Federalist No. 25

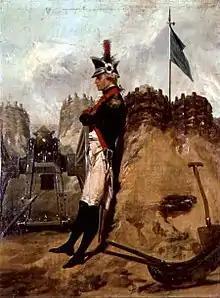
Hamilton in his military uniform with the New York Provincial Company of Artillery; he argued that a standing army was preferable to a state militia.

Hamilton argued in "Federalist" No. 25 that oversight of the army should be the responsibility of the national government, not the state governments. Warning that states in a federal system are always at risk of rivalry, he speculated that allowing states their own armies would tempt states to engage in conflict with one another or with the national government. As with "Federalist" No. 24, Hamilton maintained that a standing army is preferential to a militia, as those responsible for defense should be well-practiced. His belief on the matter was influenced by the Revolutionary War, which he felt was not well-fought by the American militias. He felt that the nation could not be respected, either by its people or by foreign nations, without a strong means of defense.